Gothenburg

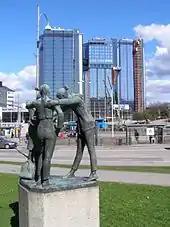
"Discussion" by Nanna Ullman (1957) in front of the Swedish Exhibition and Congress Centre. Gothia Towers in the background.

Gothenburg's Haga district is known for its picturesque wooden houses and its cafés serving the well-known "Haga bulle" – a large cinnamon roll similar to the "kanelbulle".